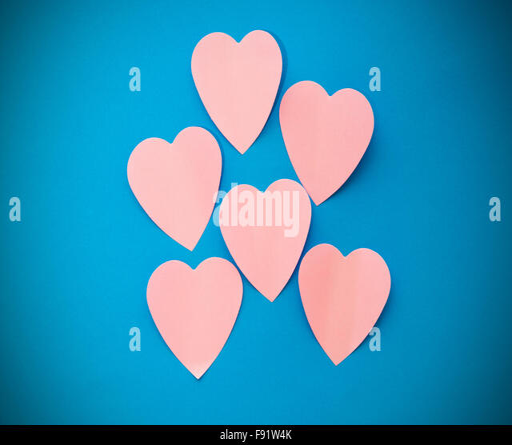
heart shaped sticky notes on the background